Elsterwerda station

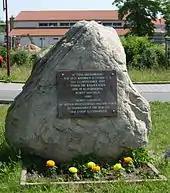
Memorial stone at Elsterwerda station

There was a serious accident affecting the entire station area and the adjacent depot on 20 November 1997, when a freight train with 22 petrol-filled tank cars derailed at a set of points due to speeding (90 km/h where 40 was required). Two ensuing explosions of the wagons and the huge fire caused severe damage to the station's buildings, infrastructure, the first fire trucks, other cars and the precinct. Two firefighters were killed by the explosion that happened after they arrived, and several others had to be treated for burns in hospital. A memorial stone was later erected in their honour in the grounds of the station. In total, 30 fire departments responded with 310 firefighters (working in shifts) and 62 vehicles, their operation lasted for 34 hours. Emergency rescue services attended with 14 vehicles and two helicopters.